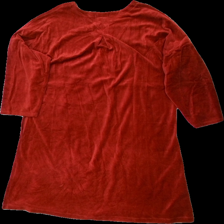
View: back
Type: Dress
Category: Ladies
Brand: Not in the list
Brand text on label: Gmdsn sjögren
Colors: Red
Material: 85% bomull 15% polyester
Pattern: Other
Cut: V-collar
Size: L
Season: All
Damage: lite dammig
Damage location: middle center
Price range: 50-100
Recommended usage: Reuse
Description: ribbad lång klänning